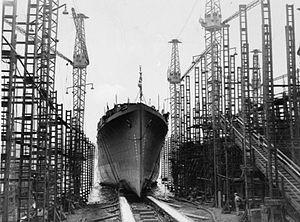
Le HMIS Kistna est un sloop, de la classe Black Swan modifiée, servant dans la Royal Indian Navy